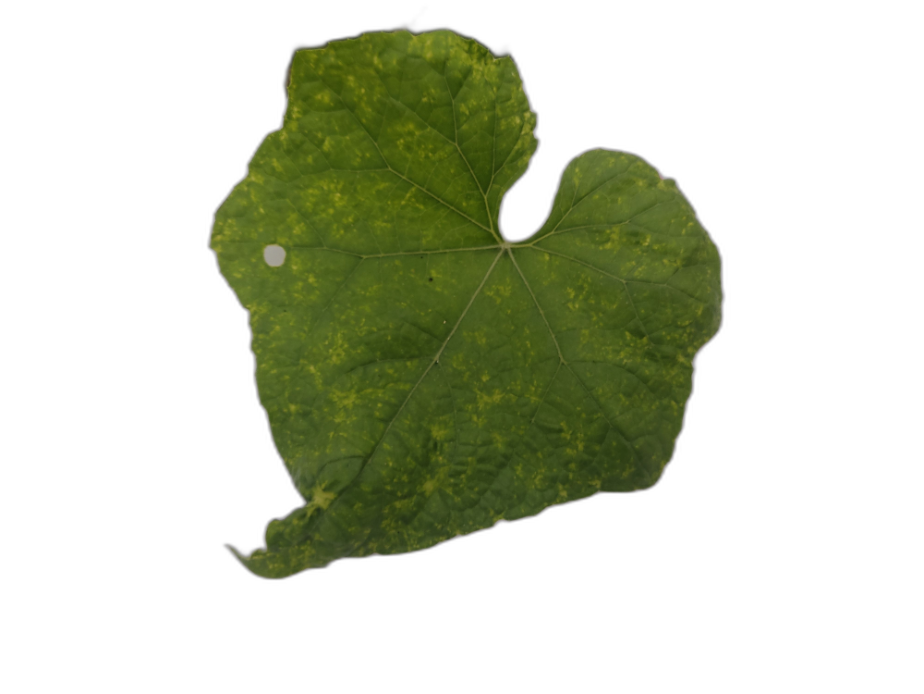
Crop: Zucchini
Label: Downy_Mildew